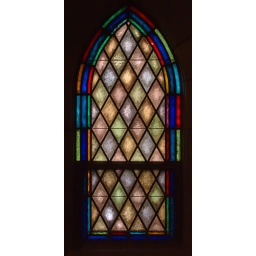
Little Flower Roman Catholic Church, in Richmond Heights, Missouri, USA - stained glass window